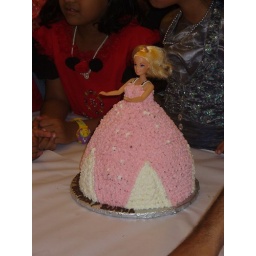
All Pink and White icing over a black forest cake